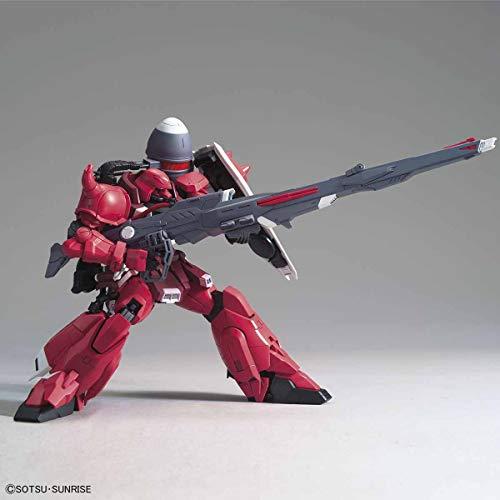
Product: Bandai Hobby MG 1/100 Gunner Zaku Warrior (Lunamaria Hawke Custom) Gundam Seed Destiny
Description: Runner x 15, stickers x 2, Wire x 1, Mech pipe x 1 and manual x 1.
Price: $44.50
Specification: ProductDimensions:3x5x9inches|ItemWeight:1.4pounds|ShippingWeight:1.5pounds(Viewshippingratesandpolicies)|ASIN:B07SFT534B|Itemmodelnumber:-|Manufacturerrecommendedage:13yearsandup